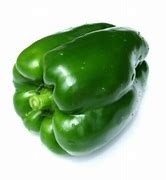
Label: capsicum